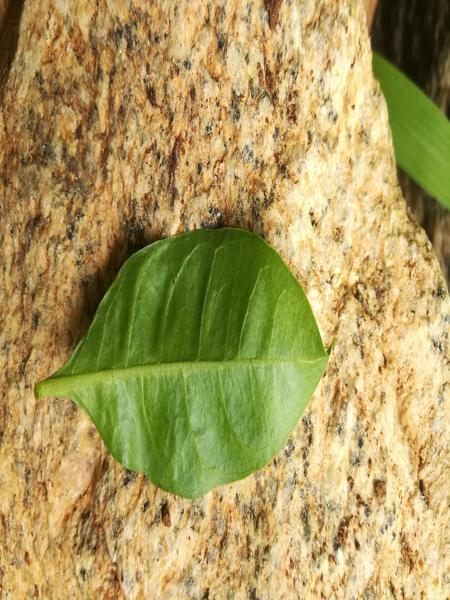
Plant: Henna